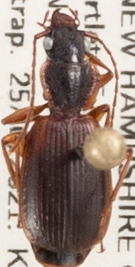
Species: Cymindis cribricollis
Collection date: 2021-08-25
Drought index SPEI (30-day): -0.386
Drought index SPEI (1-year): -0.944
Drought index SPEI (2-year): -0.54